Bigmouth buffalo

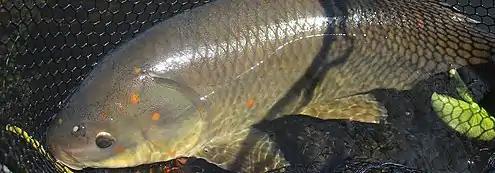

The bigmouth buffalo are group spawners which produce 250,000 eggs/kg of adult weight; their eggs are very small at about 1.5 mm in diameter. The bigmouth buffalo is a spring spawner generally spawning between April and June when the water temperature is between , but may skip spawning if water-level fluctuations are not adequate. The bigmouth buffalo is a broadcaster that has adhesive eggs, which it lays in vegetated waters. Females seek submergent and emergent vegetation, the ideal habitat for the hatching of their eggs. Water levels substantially rise before spawning, and the spawning timing and duration can vary significantly across years, even in successive years. For example, at Rice Lake National Wildlife Refuge, Aitkin County, Minnesota, the spawning duration was 7 times longer in 2022 compared to 2021 or 2023, and the spawning timing also varied by more than 16 days comparing 2022 to 2021. Bigmouth buffalo are extremely vulnerable to exploitation during their spawning period, and will likely require protections much like is afforded to lake sturgeon or paddlefish.